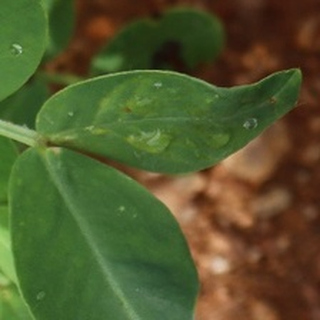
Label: healthy_groundnut